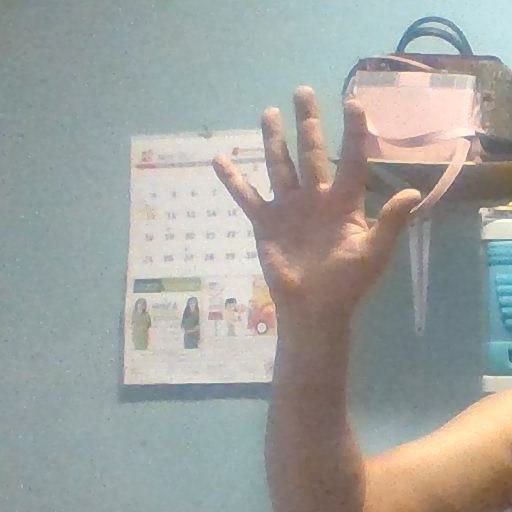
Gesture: palm